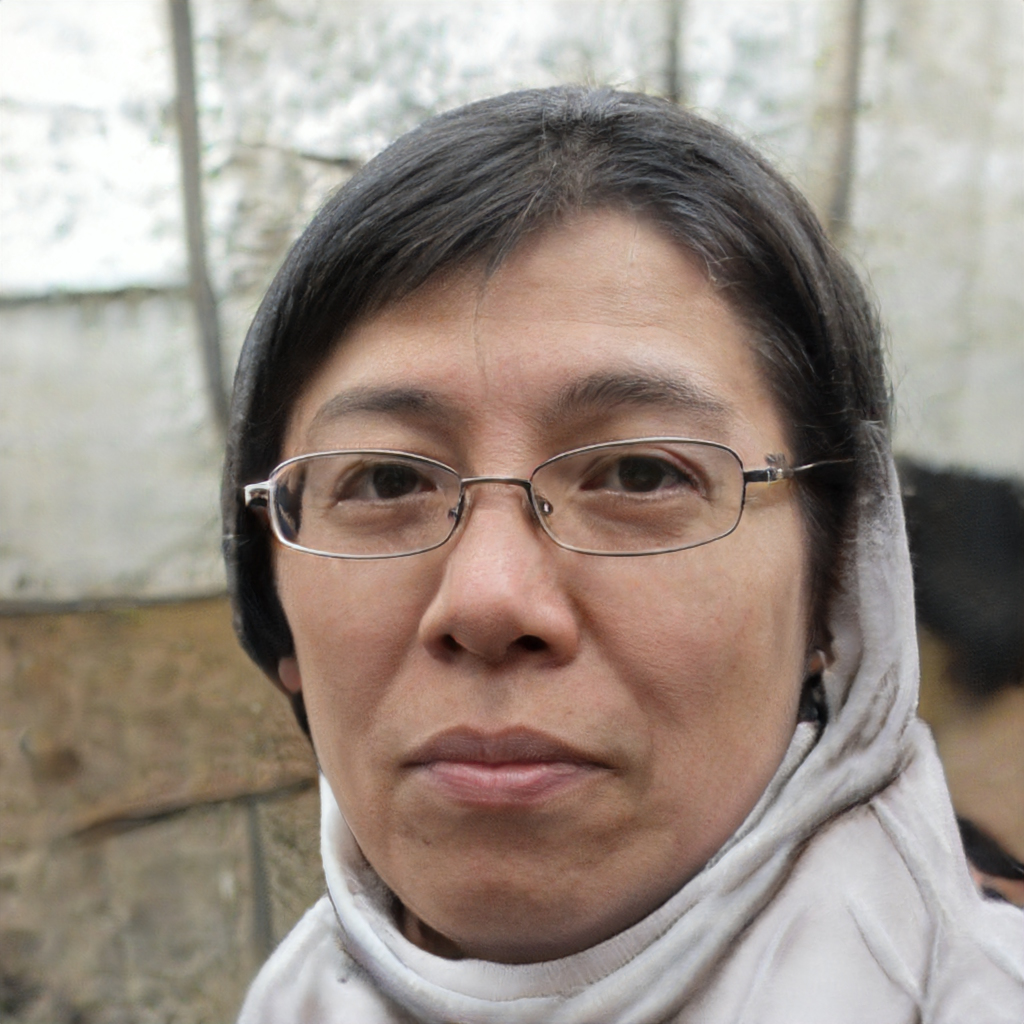
Gender: Female